Blackburn railway station

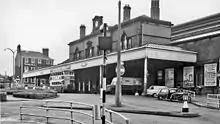
Exterior view in 1965

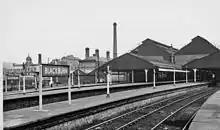
View looking north-east towards Burnley and Hellifield in 1965

There has been a station on the current site since 1846, when the Blackburn and Preston Railway (a constituent company of the East Lancashire Railway) was opened; the contract to build the station having been awarded in November 1845. This route was extended eastwards to in March 1848 and subsequently through to Burnley and by February 1849.